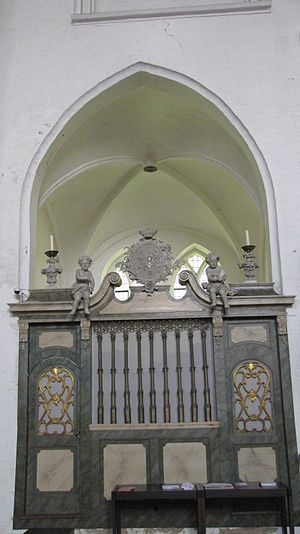
Johann Adam Soherr
Greveraden-kapellet
Johann Adam Soherr var en tysk rokokoarkitekt, som var kgl. dansk hofbygmester og senere blev stadsbygmester i Lübeck.